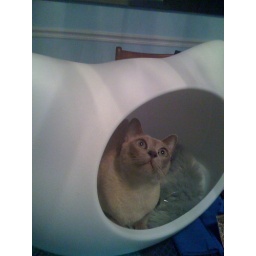
Beatrix in the white plastic cat head